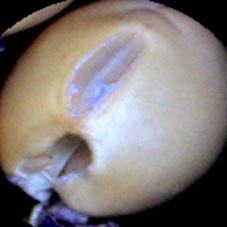
Label: Broken